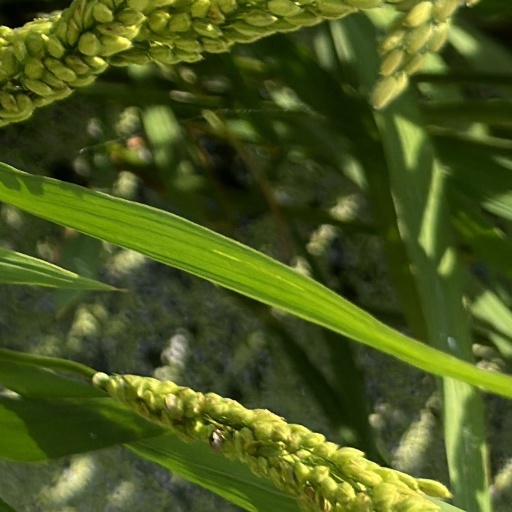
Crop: rice